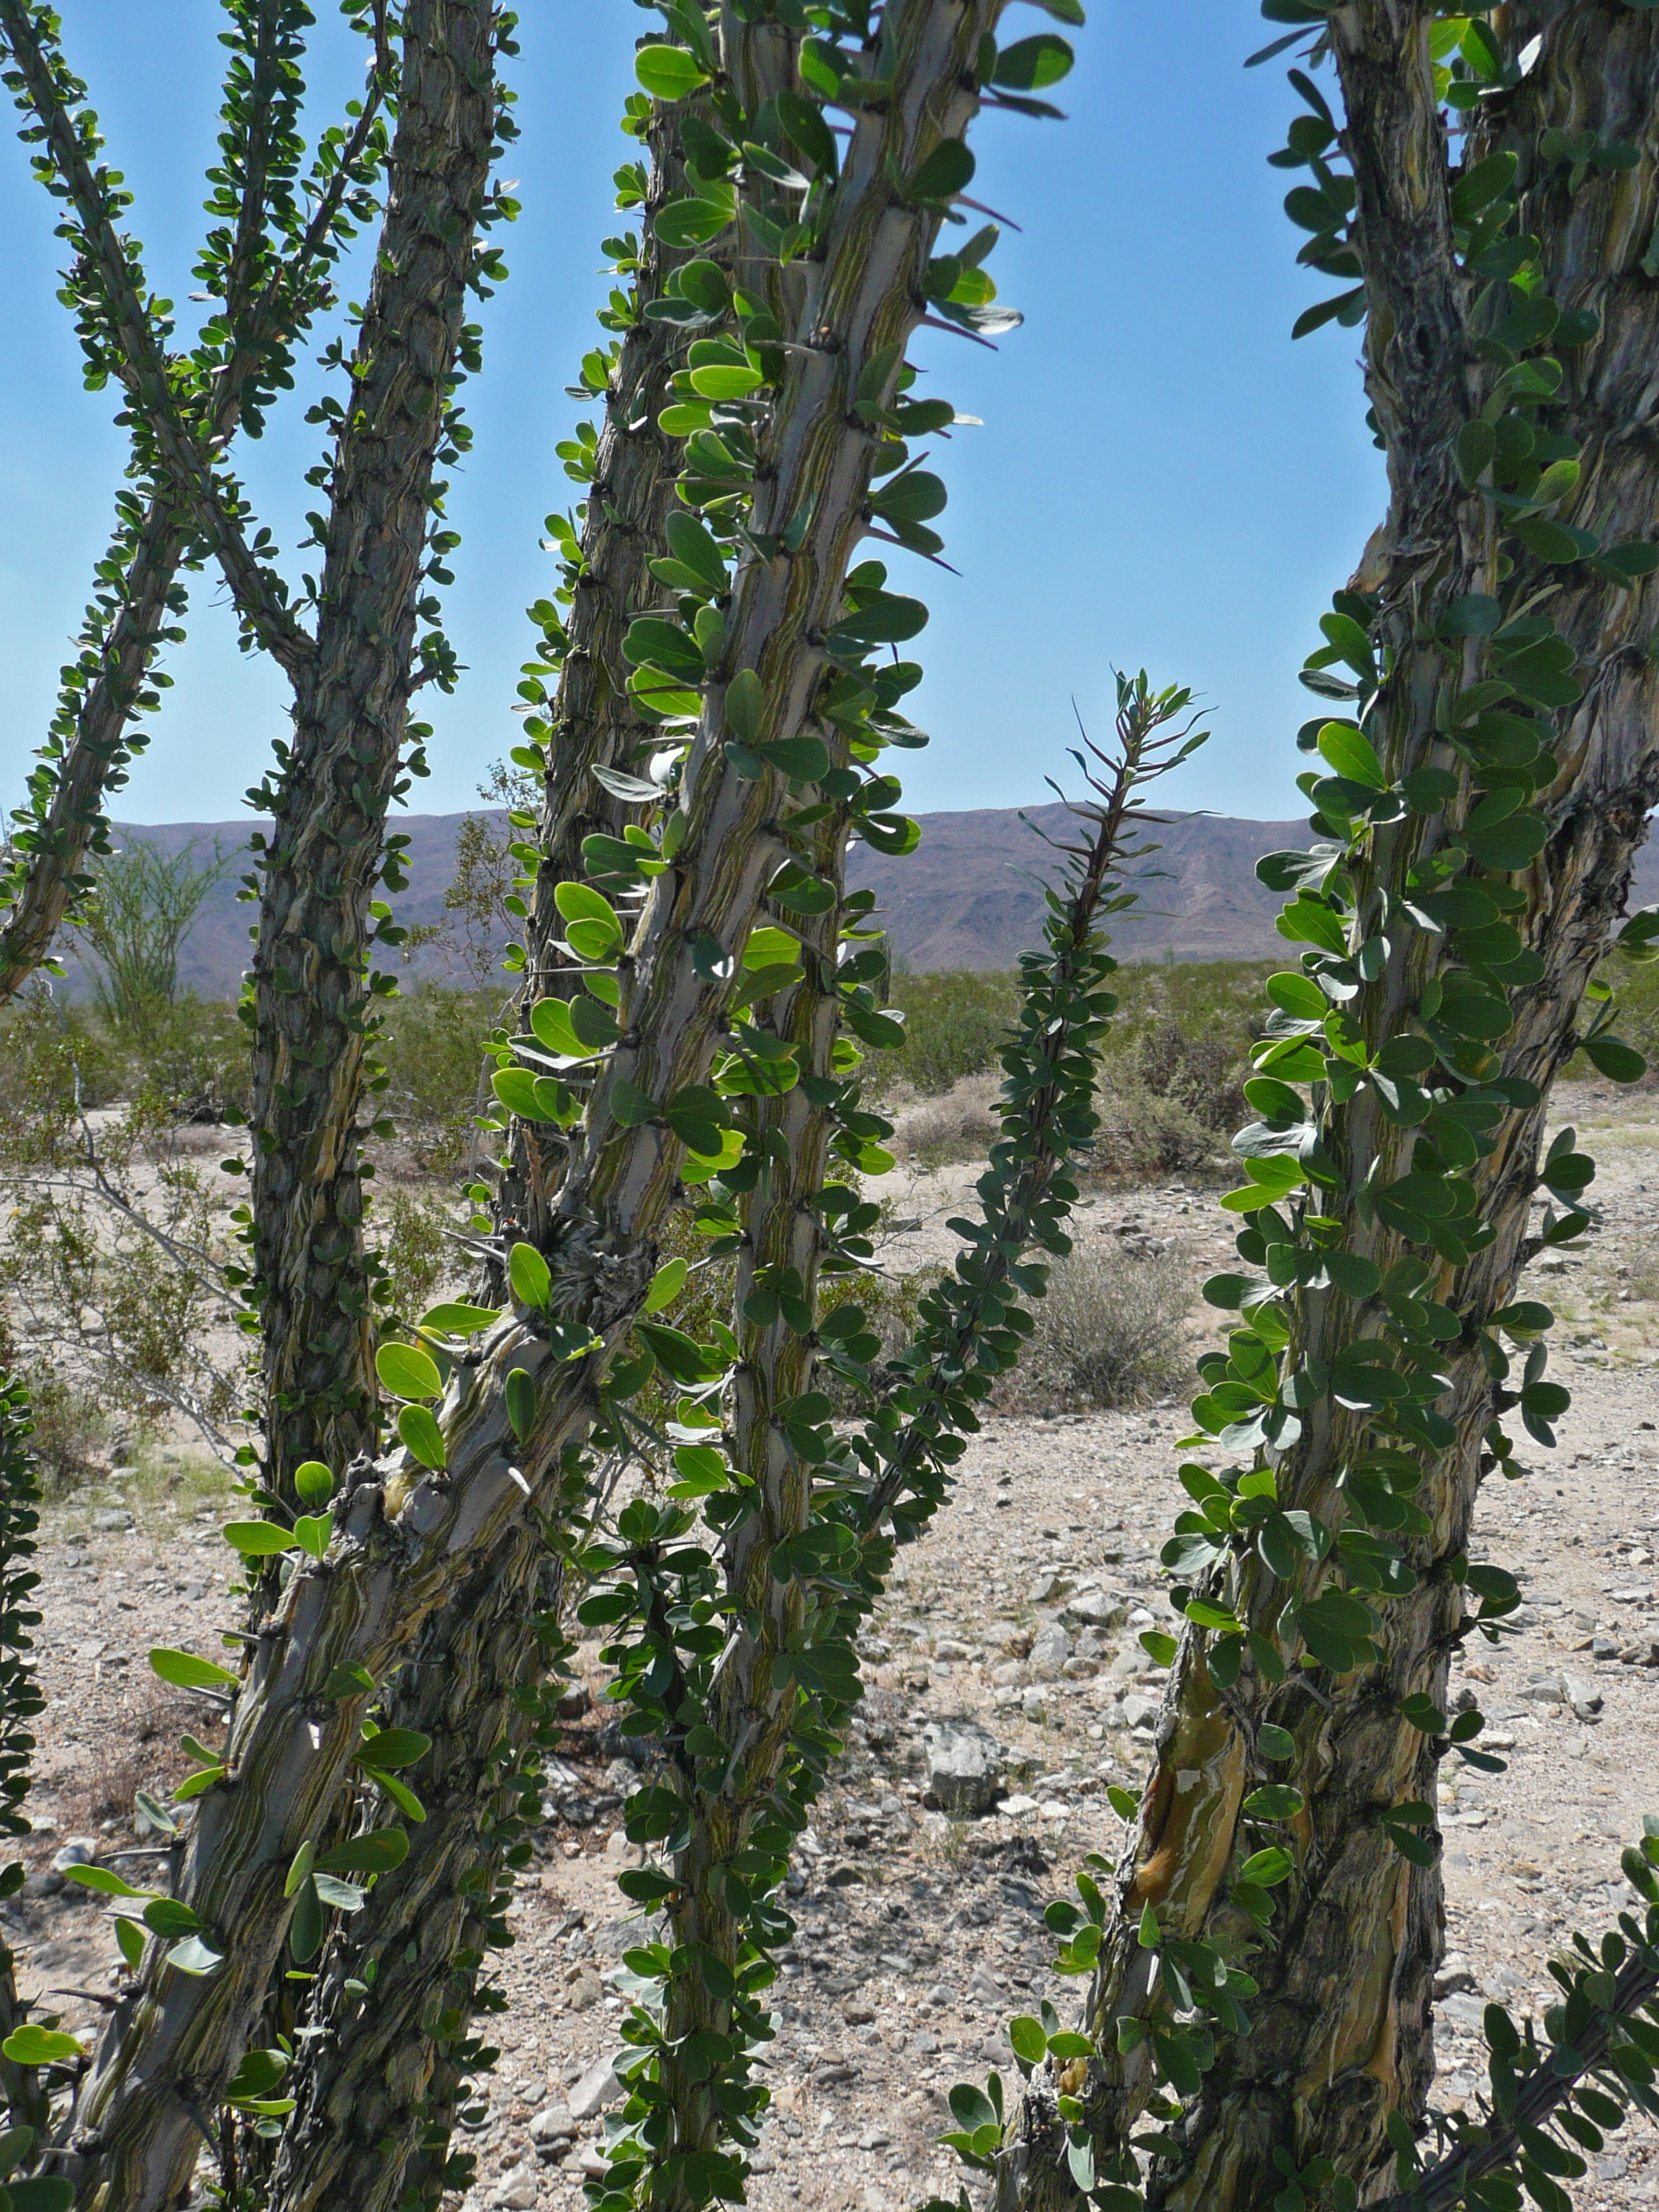
landscape, tree, plant, desert, flower, dry, food, produce, crop, scenery, usa, botany, agriculture, flora, california, rocks, shrub, hot, tourist attraction, ocotillo, ecosystem, coachwhip, joshua tree national park, flowering plant, desert coral, jacob's staff, vine cactus, biome, woody plant, land plant, arecales